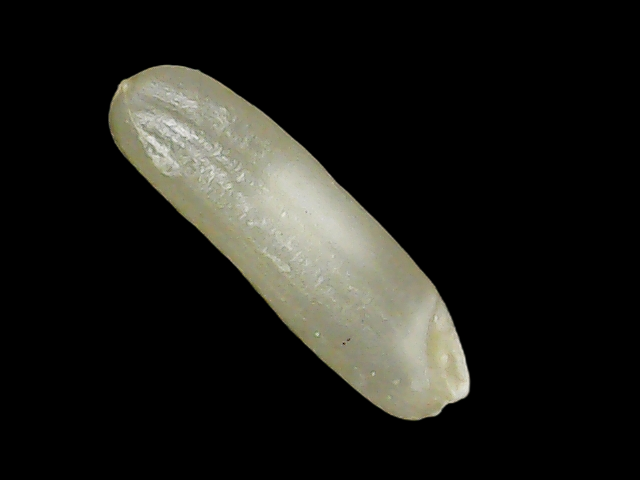
Rice variety: Binadhan21